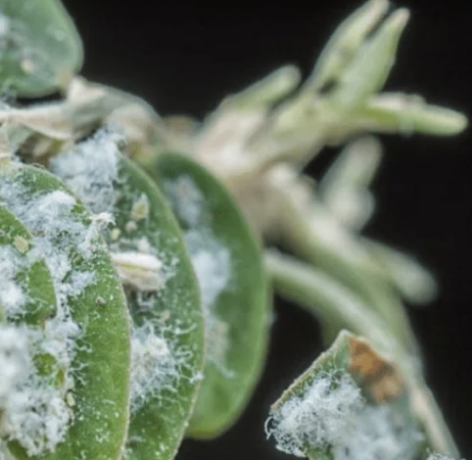
Label: mealybug_infestation